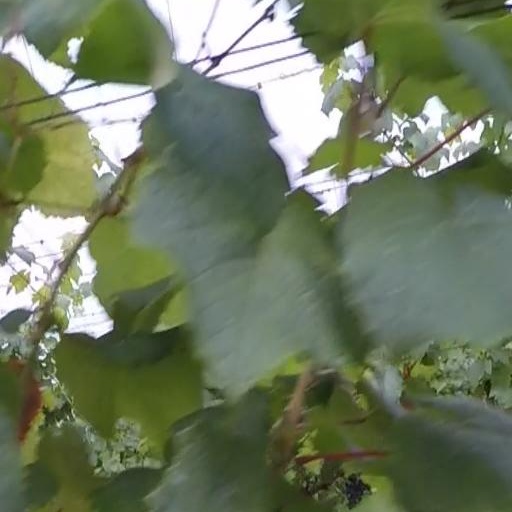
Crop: grape